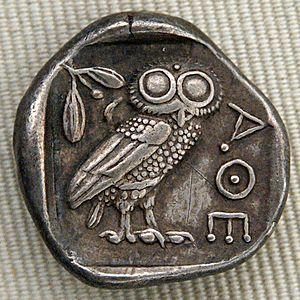
Tétradrachme d'argent frappé par Athènes, vers 450 av. J.-C., revers
L’histoire de la civilisation en Occident est l’étude des faits qui ont constitué l’identité de l'homme occidental. Elle s'inscrit dans une approche culturelle, celle de l'histoire des mentalités, selon l'analyse de la troisième génération de l'école des Annales, parfois appelée Nouvelle Histoire.
Les mines du Laurion sont d'anciennes mines de cuivre, de plomb mais surtout connues pour l'argent qu'elles ont produit. De nombreux vestiges en marquent encore le paysage de la pointe méridionale de l'Attique, entre Thorikos et le cap Sounion, à une cinquantaine de kilomètres au sud d'Athènes, en Grèce.